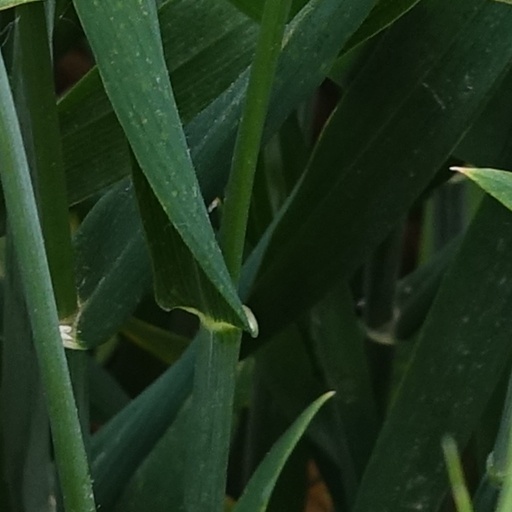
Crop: wheat